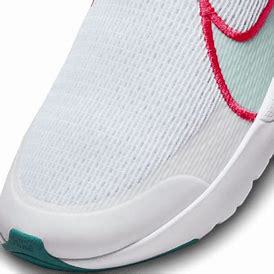
Brand: Nike
Model: Flex Plus